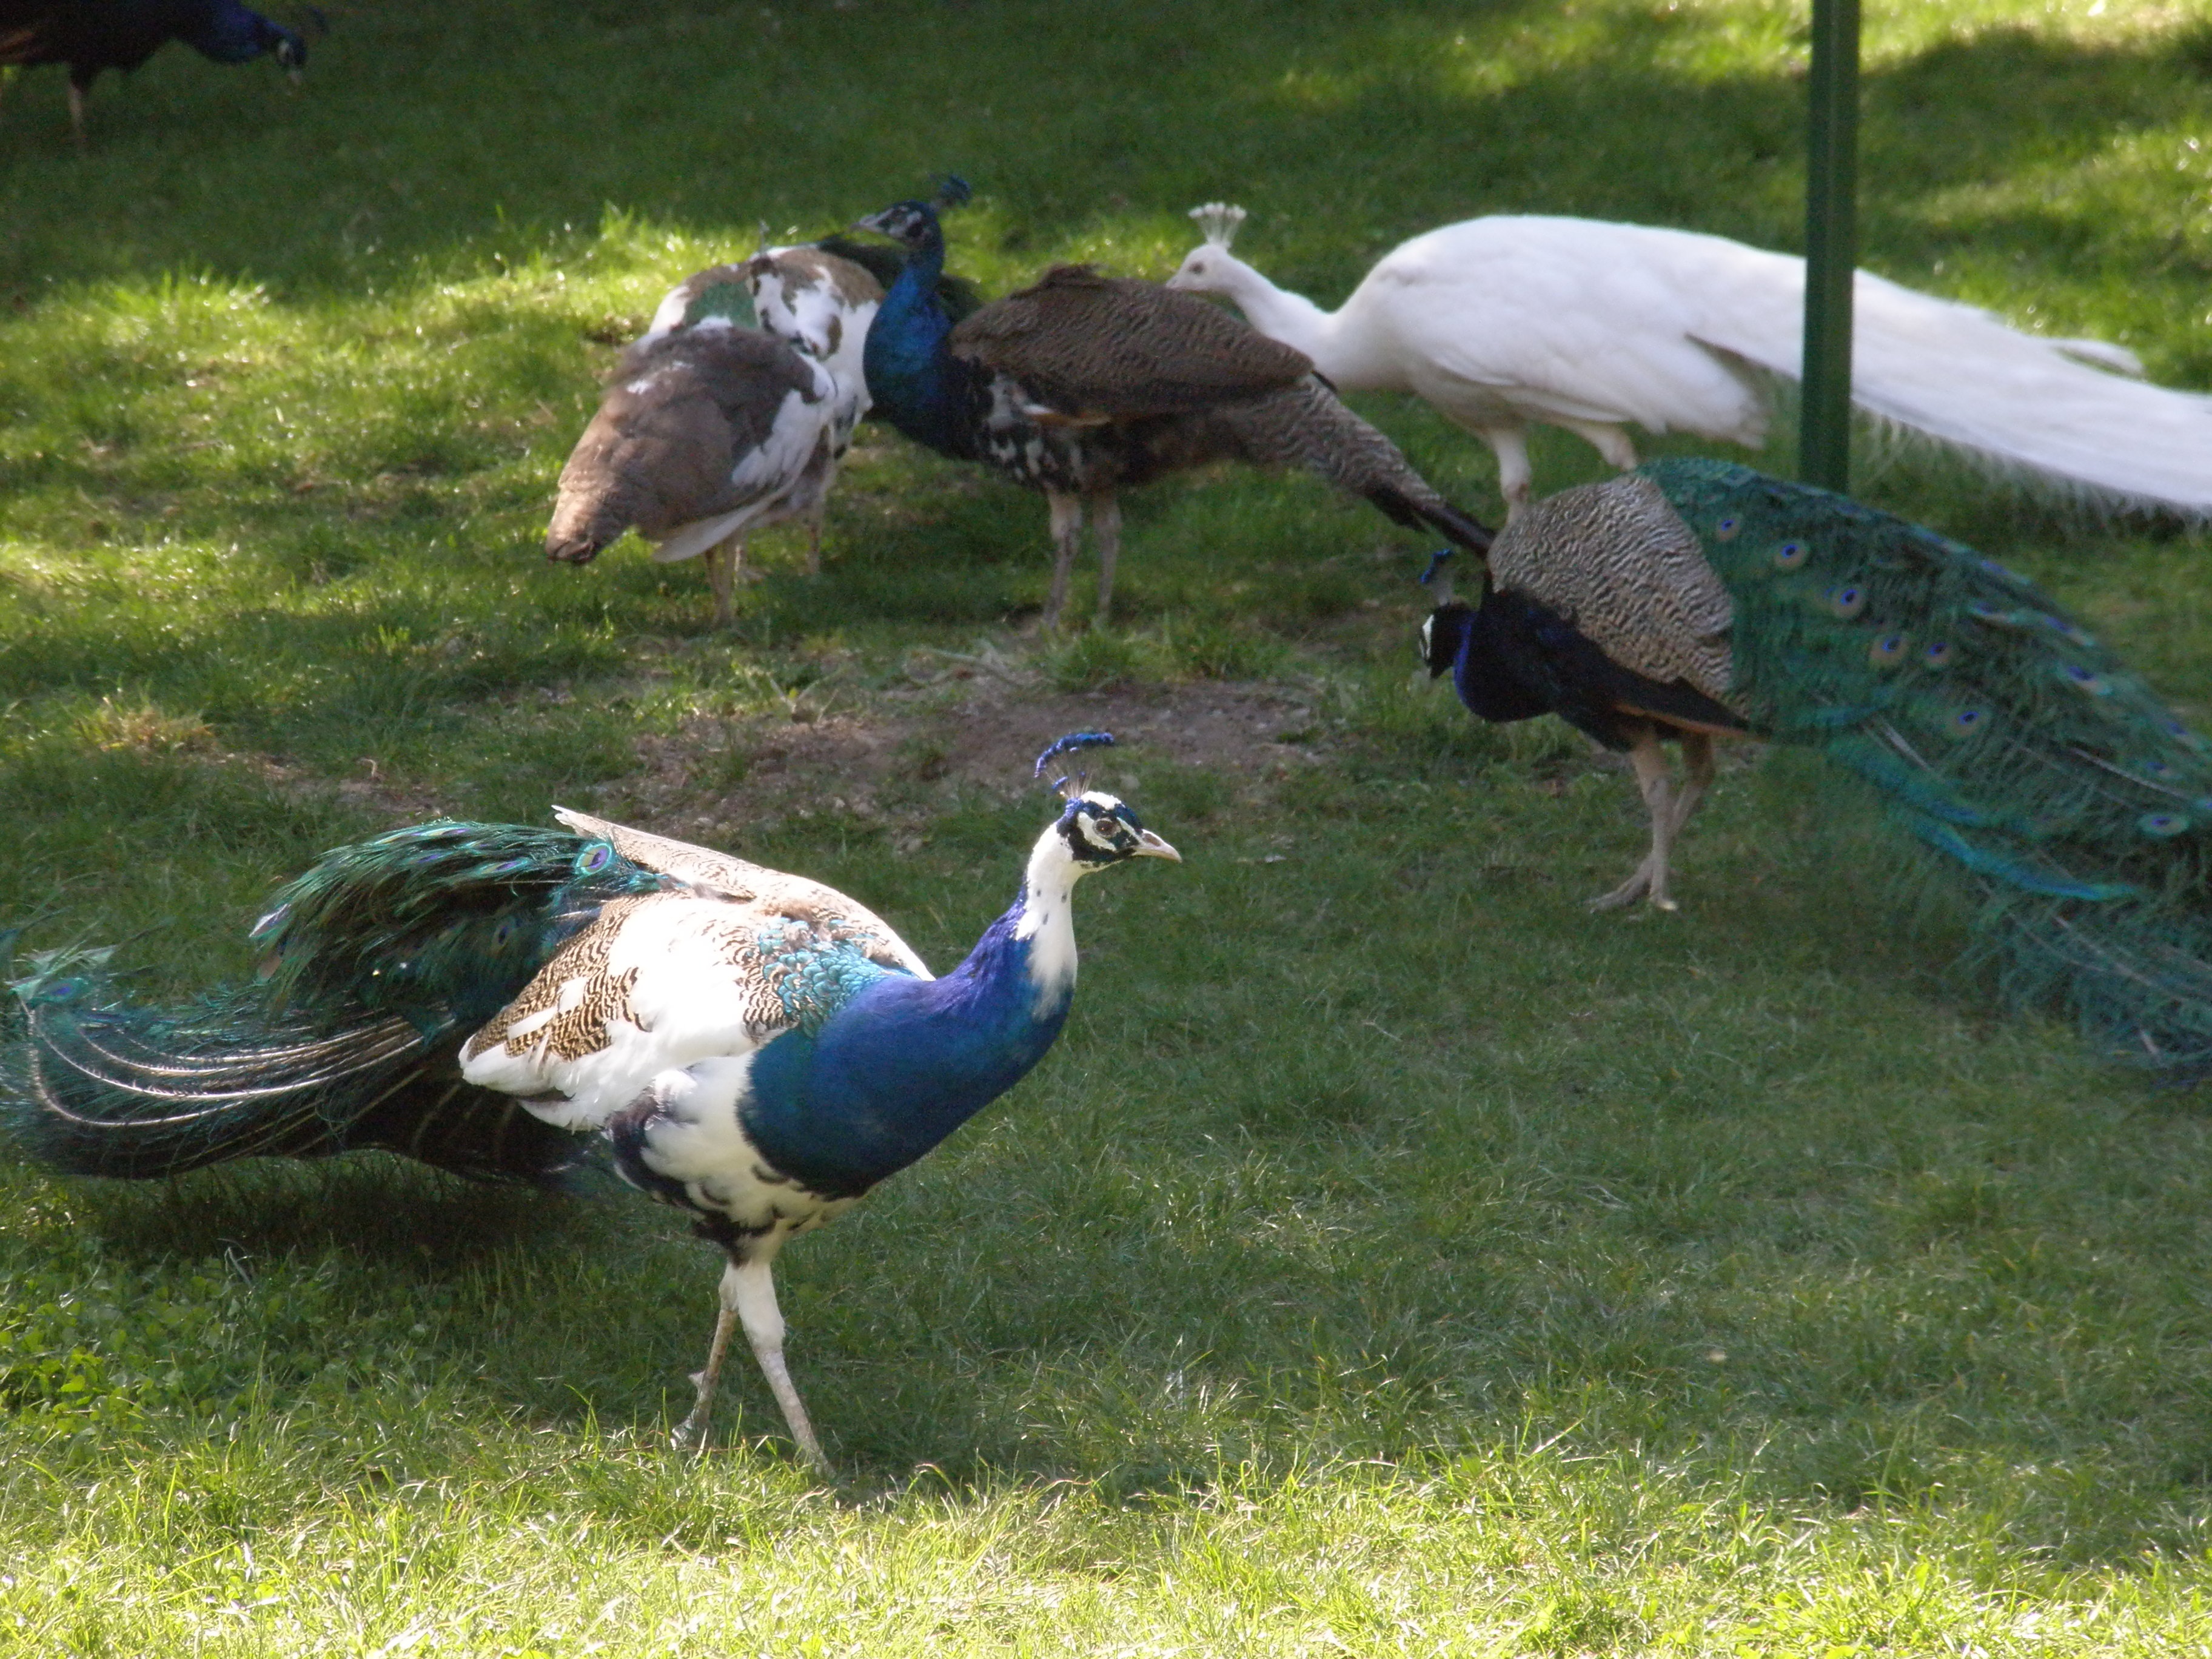
bird, walk, wildlife, park, fowl, fauna, stork, vertebrate, peafowl, water bird, entertainment, ciconiiformes, domesticated turkey